HMS Mersey (P283)

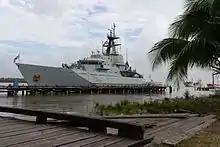
Visiting Guyana in March 2016

For the first thirteen years of operation, "Mersey" carried out fishery protection duties around the United Kingdom.